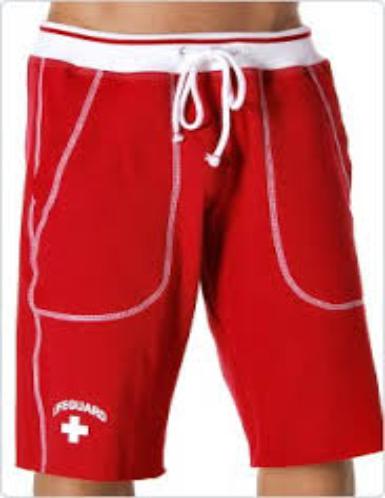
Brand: Andrew Christian
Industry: Clothes